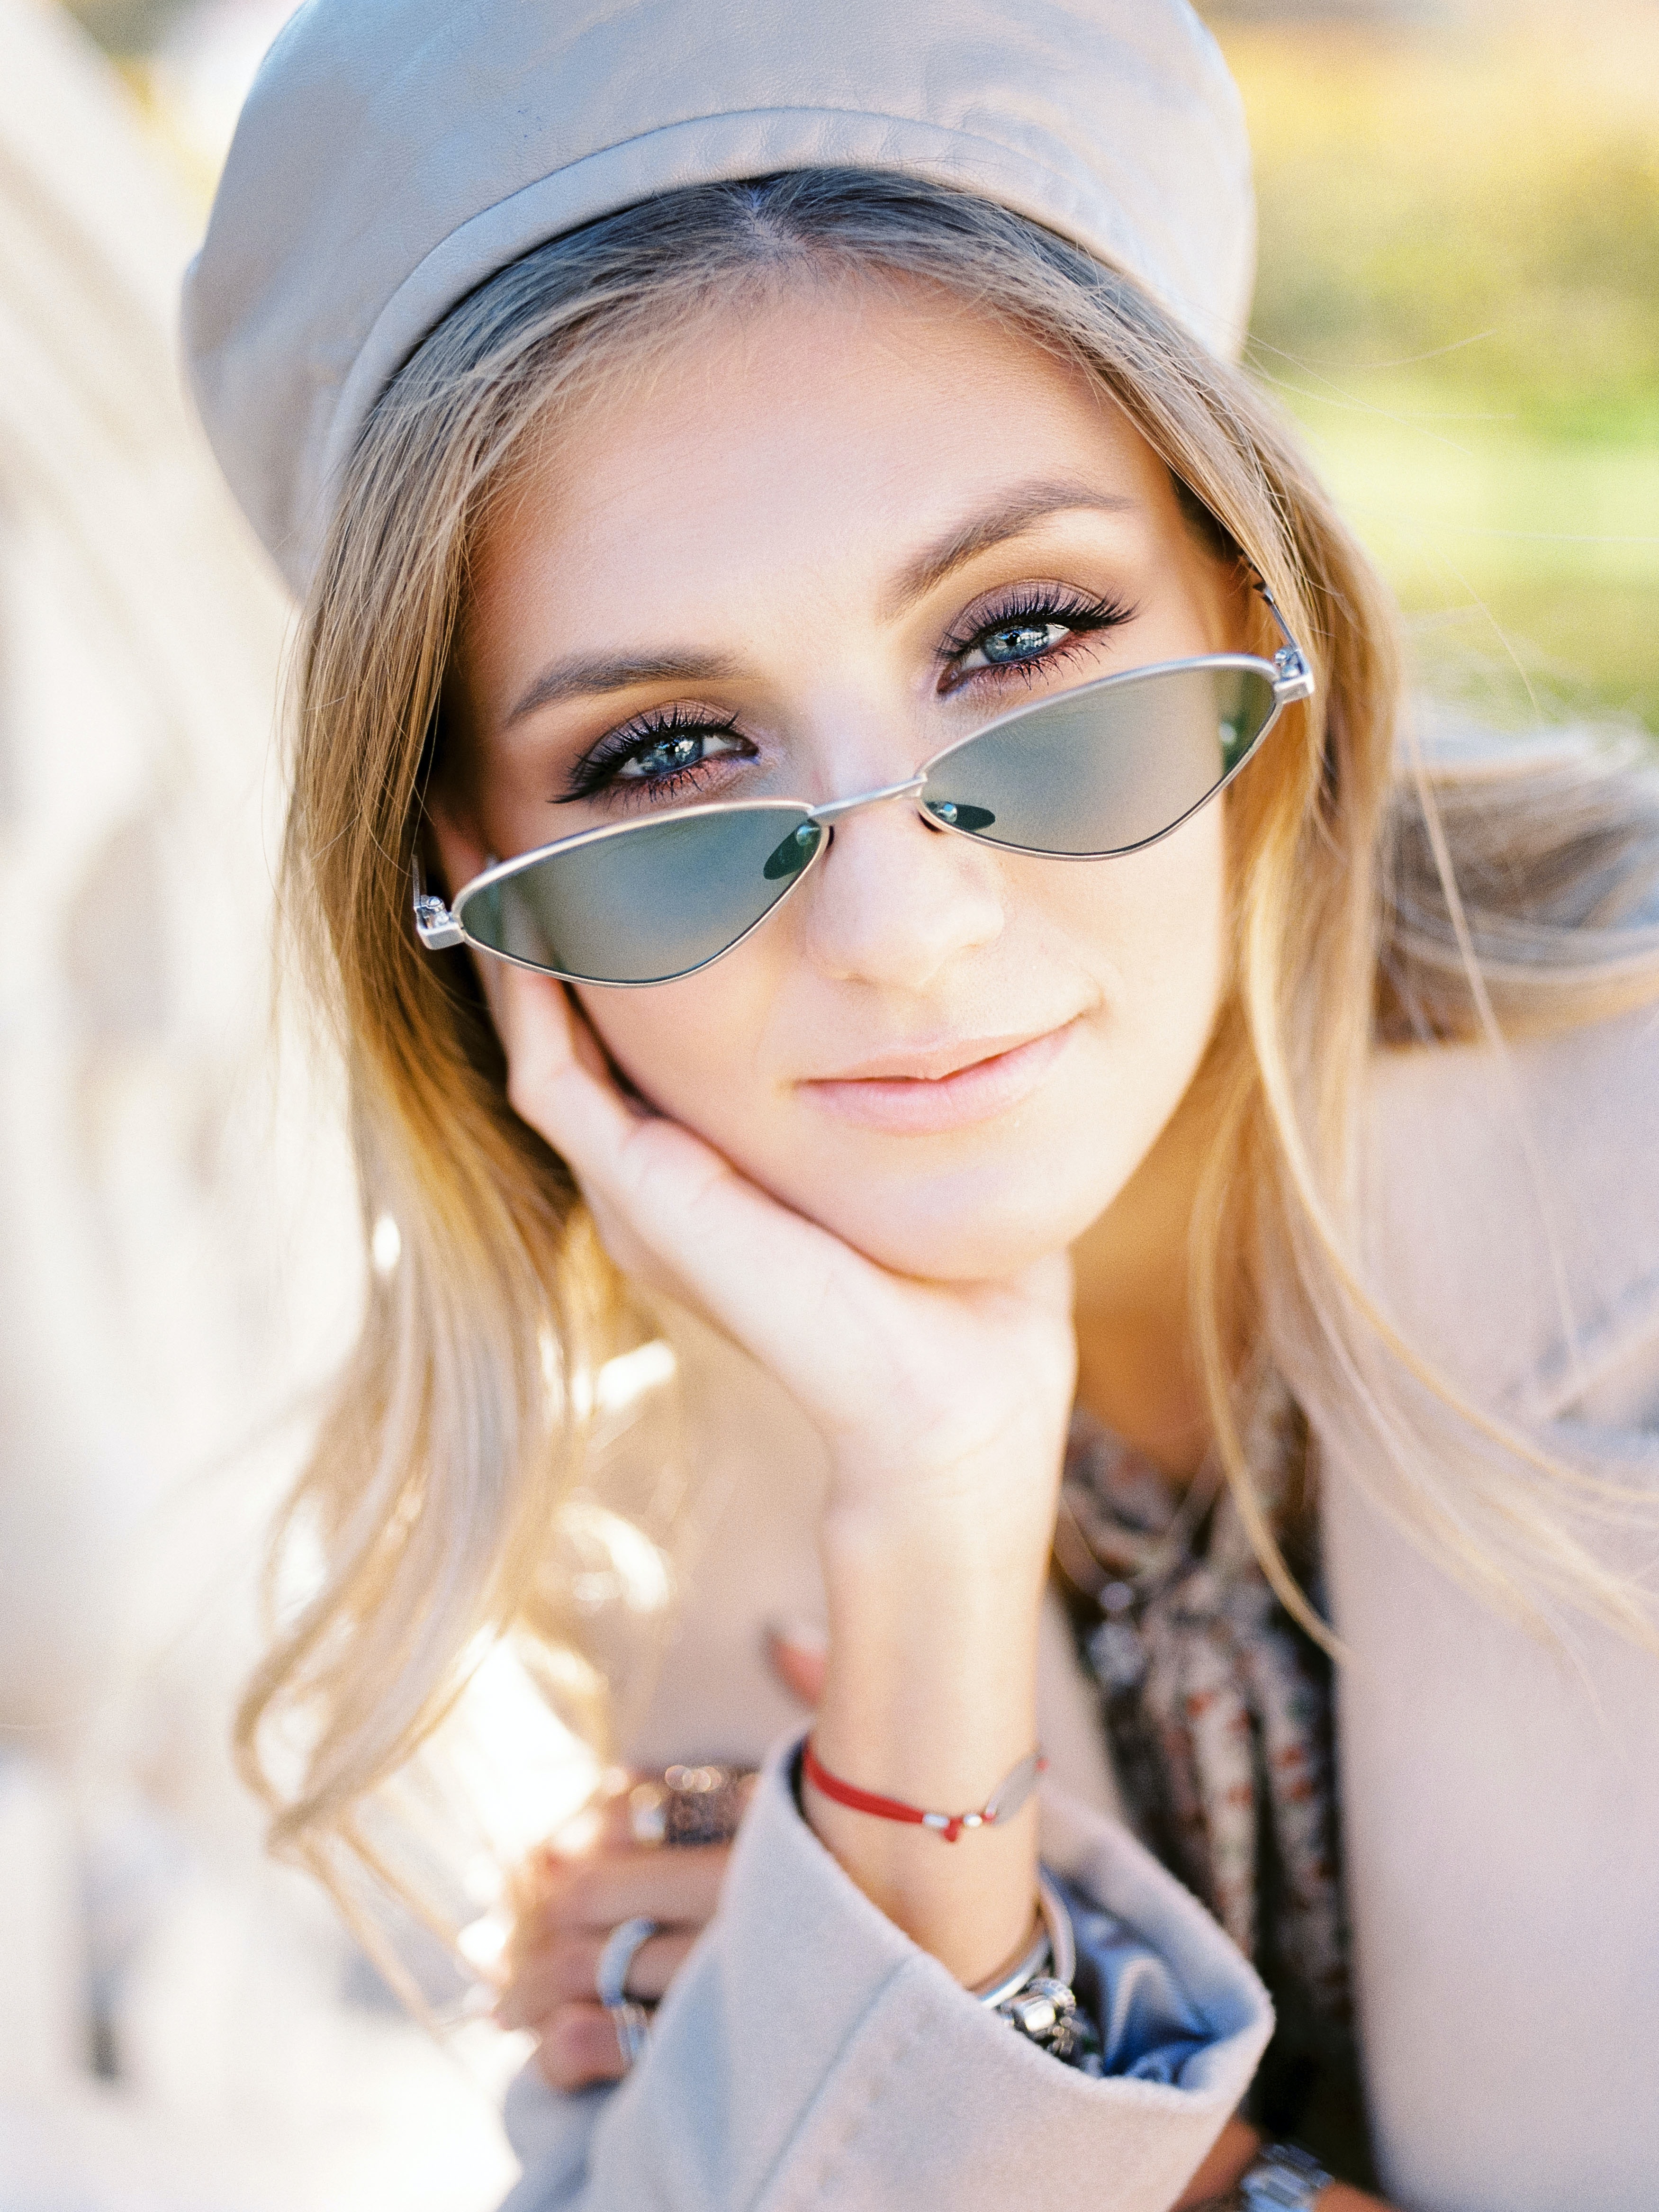
woman, glasses, skin, lip, smile, hand, vision care, eyebrow, eyelash, hat, goggles, flash photography, street fashion, happy, cap, gesture, eyewear, sunglasses, headgear, cool, long hair, beauty, electric blue, brown hair, blond, close up, grass, bangs, fashion accessory, nail, child, knit cap, jewellery, portrait photography, selfie, toy, winter, recreation, fun, hair coloring, beanie, portrait, photo shoot